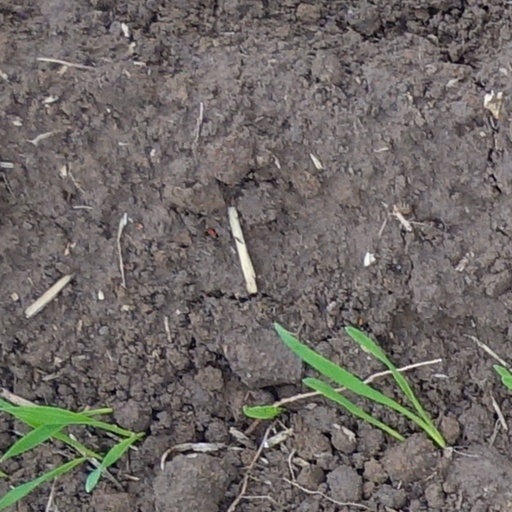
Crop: wheat